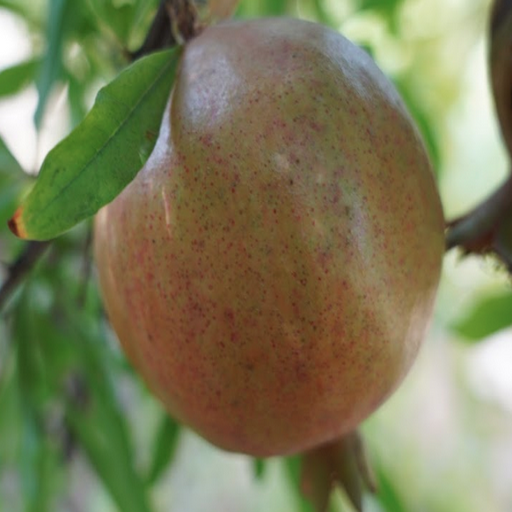
Label: Healthy